Michael Oliver (cardiologist)

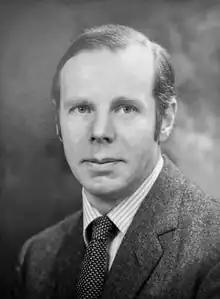

Michael Francis Oliver (1925–2015) was a British cardiologist who served as president of the Royal College of Physicians of Edinburgh for the period 1985 to 1988. He made major advances in identifying the causes of heart disease.